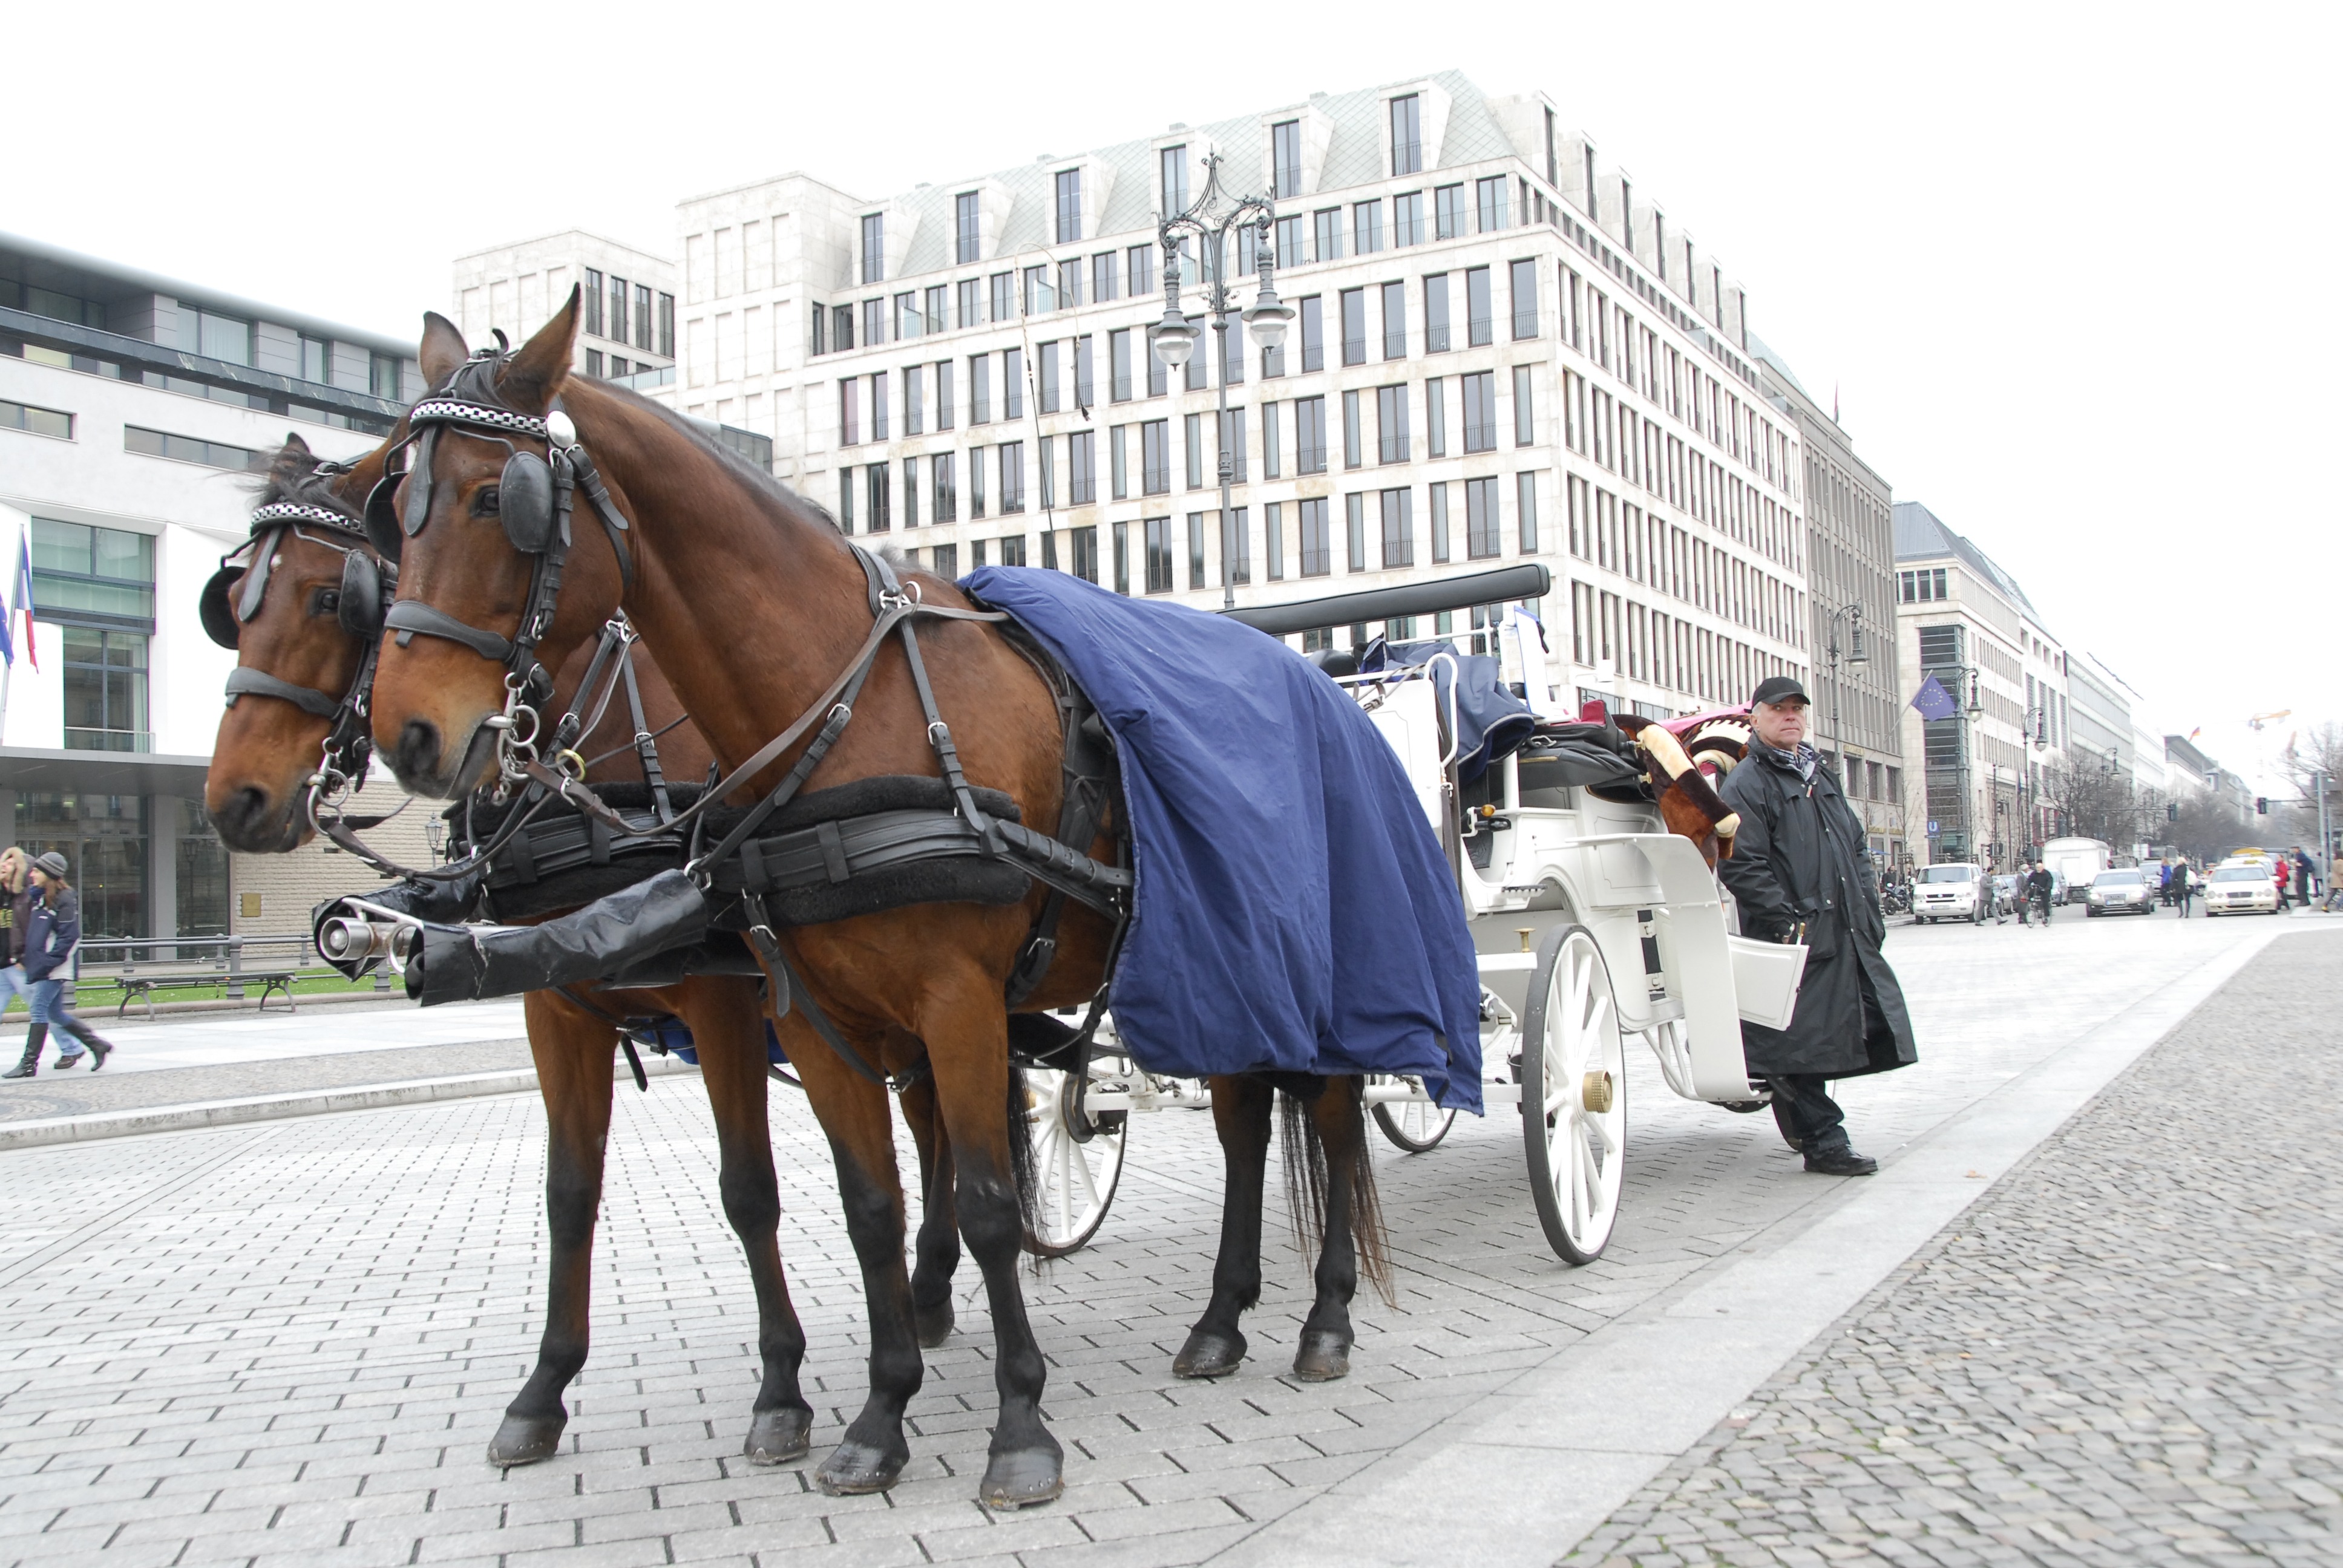
walk, vehicle, horse, romantic, horses, berlin, carriage, carrozza, pack animal, horse like mammal, horse harness, horse and buggy, calash